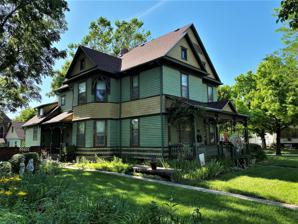
Building: Harris-Borman House
Country: United States of America
Year built: 1897
Historic house in Kansas, United States United States historic place Harris--Borman House U.S. National Register of Historic Places Show map of Kansas Show map of the United States Location 827 Mechanic Emporia, Kansas Coordinates 38°24′31″N 96°10′25″W / 38.40861°N 96.17361°W / 38.40861; -96.17361 Area less than one acre Built 1897 Built by Linley M. Harris Architectural style Queen Anne NRHP reference No. 92000431 Added to NRHP April 28, 1992 The Harris-Borman House , a Queen Anne -style house at 827 Mechanic in Emporia, Kansas , was built in 1897.  It was listed on the National Register of Historic Places in 1992. It was deemed notable "for its architectural significance as a transitional, Queen Anne residence." It was constructed by Linley M. Harris (1835-1924), a contractor and carpenter, as his home. It is a two-and-a-half-story, front-gabled house on a limestone block foundation and is about 25 by 50 feet (7.6 m × 15.2 m) in plan. References